Marshall Islands at the Olympics

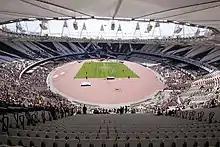
Both Nemra and Garstang competed at the London Olympic Stadium in the 2012 Summer Olympics.

The Marshall Islands debuted at the 2008 Summer Olympic in Beijing, China, with five athletes competing in three sports. Roman William Cress and Haley Nemra represented the nation in the track and field events. Jared Heine and Julianne Kirchner competed in the swimming events. Anju Jason, who competed in taekwondo at the Games, is the only Marshallese athlete to have competed in taekwondo at the Olympics as of the 2016 Summer Olympics. Jason defeated a competitor from Samoa at the qualification tournament in New Caledonia; both athletes were wildcard entries, having failed to meet the qualification criteria for their respective events. Waylon Muller was the flag bearer for the nation.